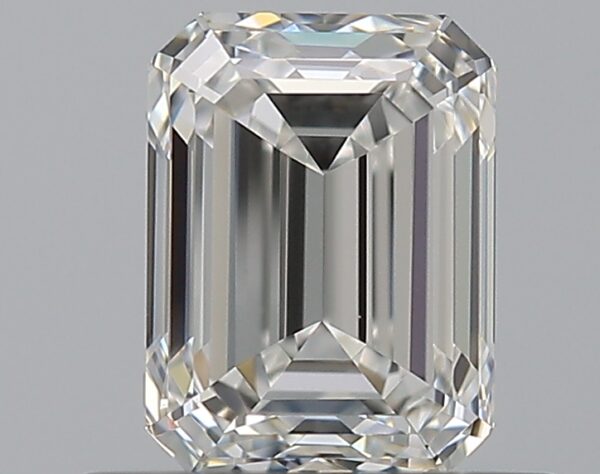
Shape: emerald
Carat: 0.7
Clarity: VS1
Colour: G
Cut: VG
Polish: EX
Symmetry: VG
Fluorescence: N
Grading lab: GIA
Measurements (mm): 5.58 x 4.15 x 2.89